Man o' War Cove

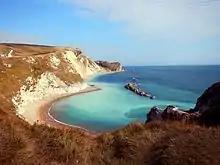
The cove from Durdle Door. The near rocks in the bay are recorded as the Man of War himself. In line with these further along (to the east) are the three sets of named rocks along the rest of St Oswald's Bay

Man o' War Cove (or Man of War Bay and similar names) lies on the Dorset coast in southern England and is flanked by the rocky, steep and slightly projecting headlands of Durdle Door to the west and Man O War (or O' War) Head to the east. Its name is believed to be a corruption of the Brythonic 'Men-an-Vawr' (The Great Rock)